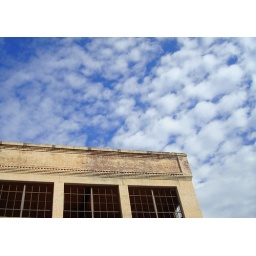
Lovely sky over the old Blue Ridge Hardware building on Campbell Ave. as renovations get underway.